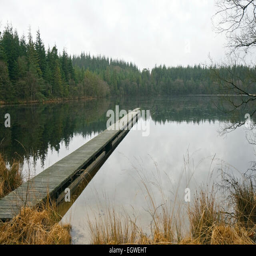
bathing jetty in a small lake